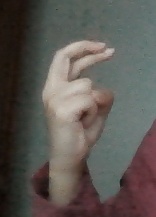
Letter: zay